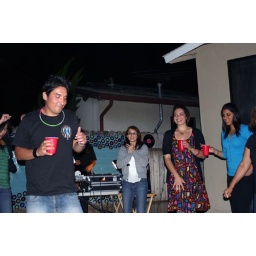
brown girl in the ring, tra-la-la-la-la, Belize's finest